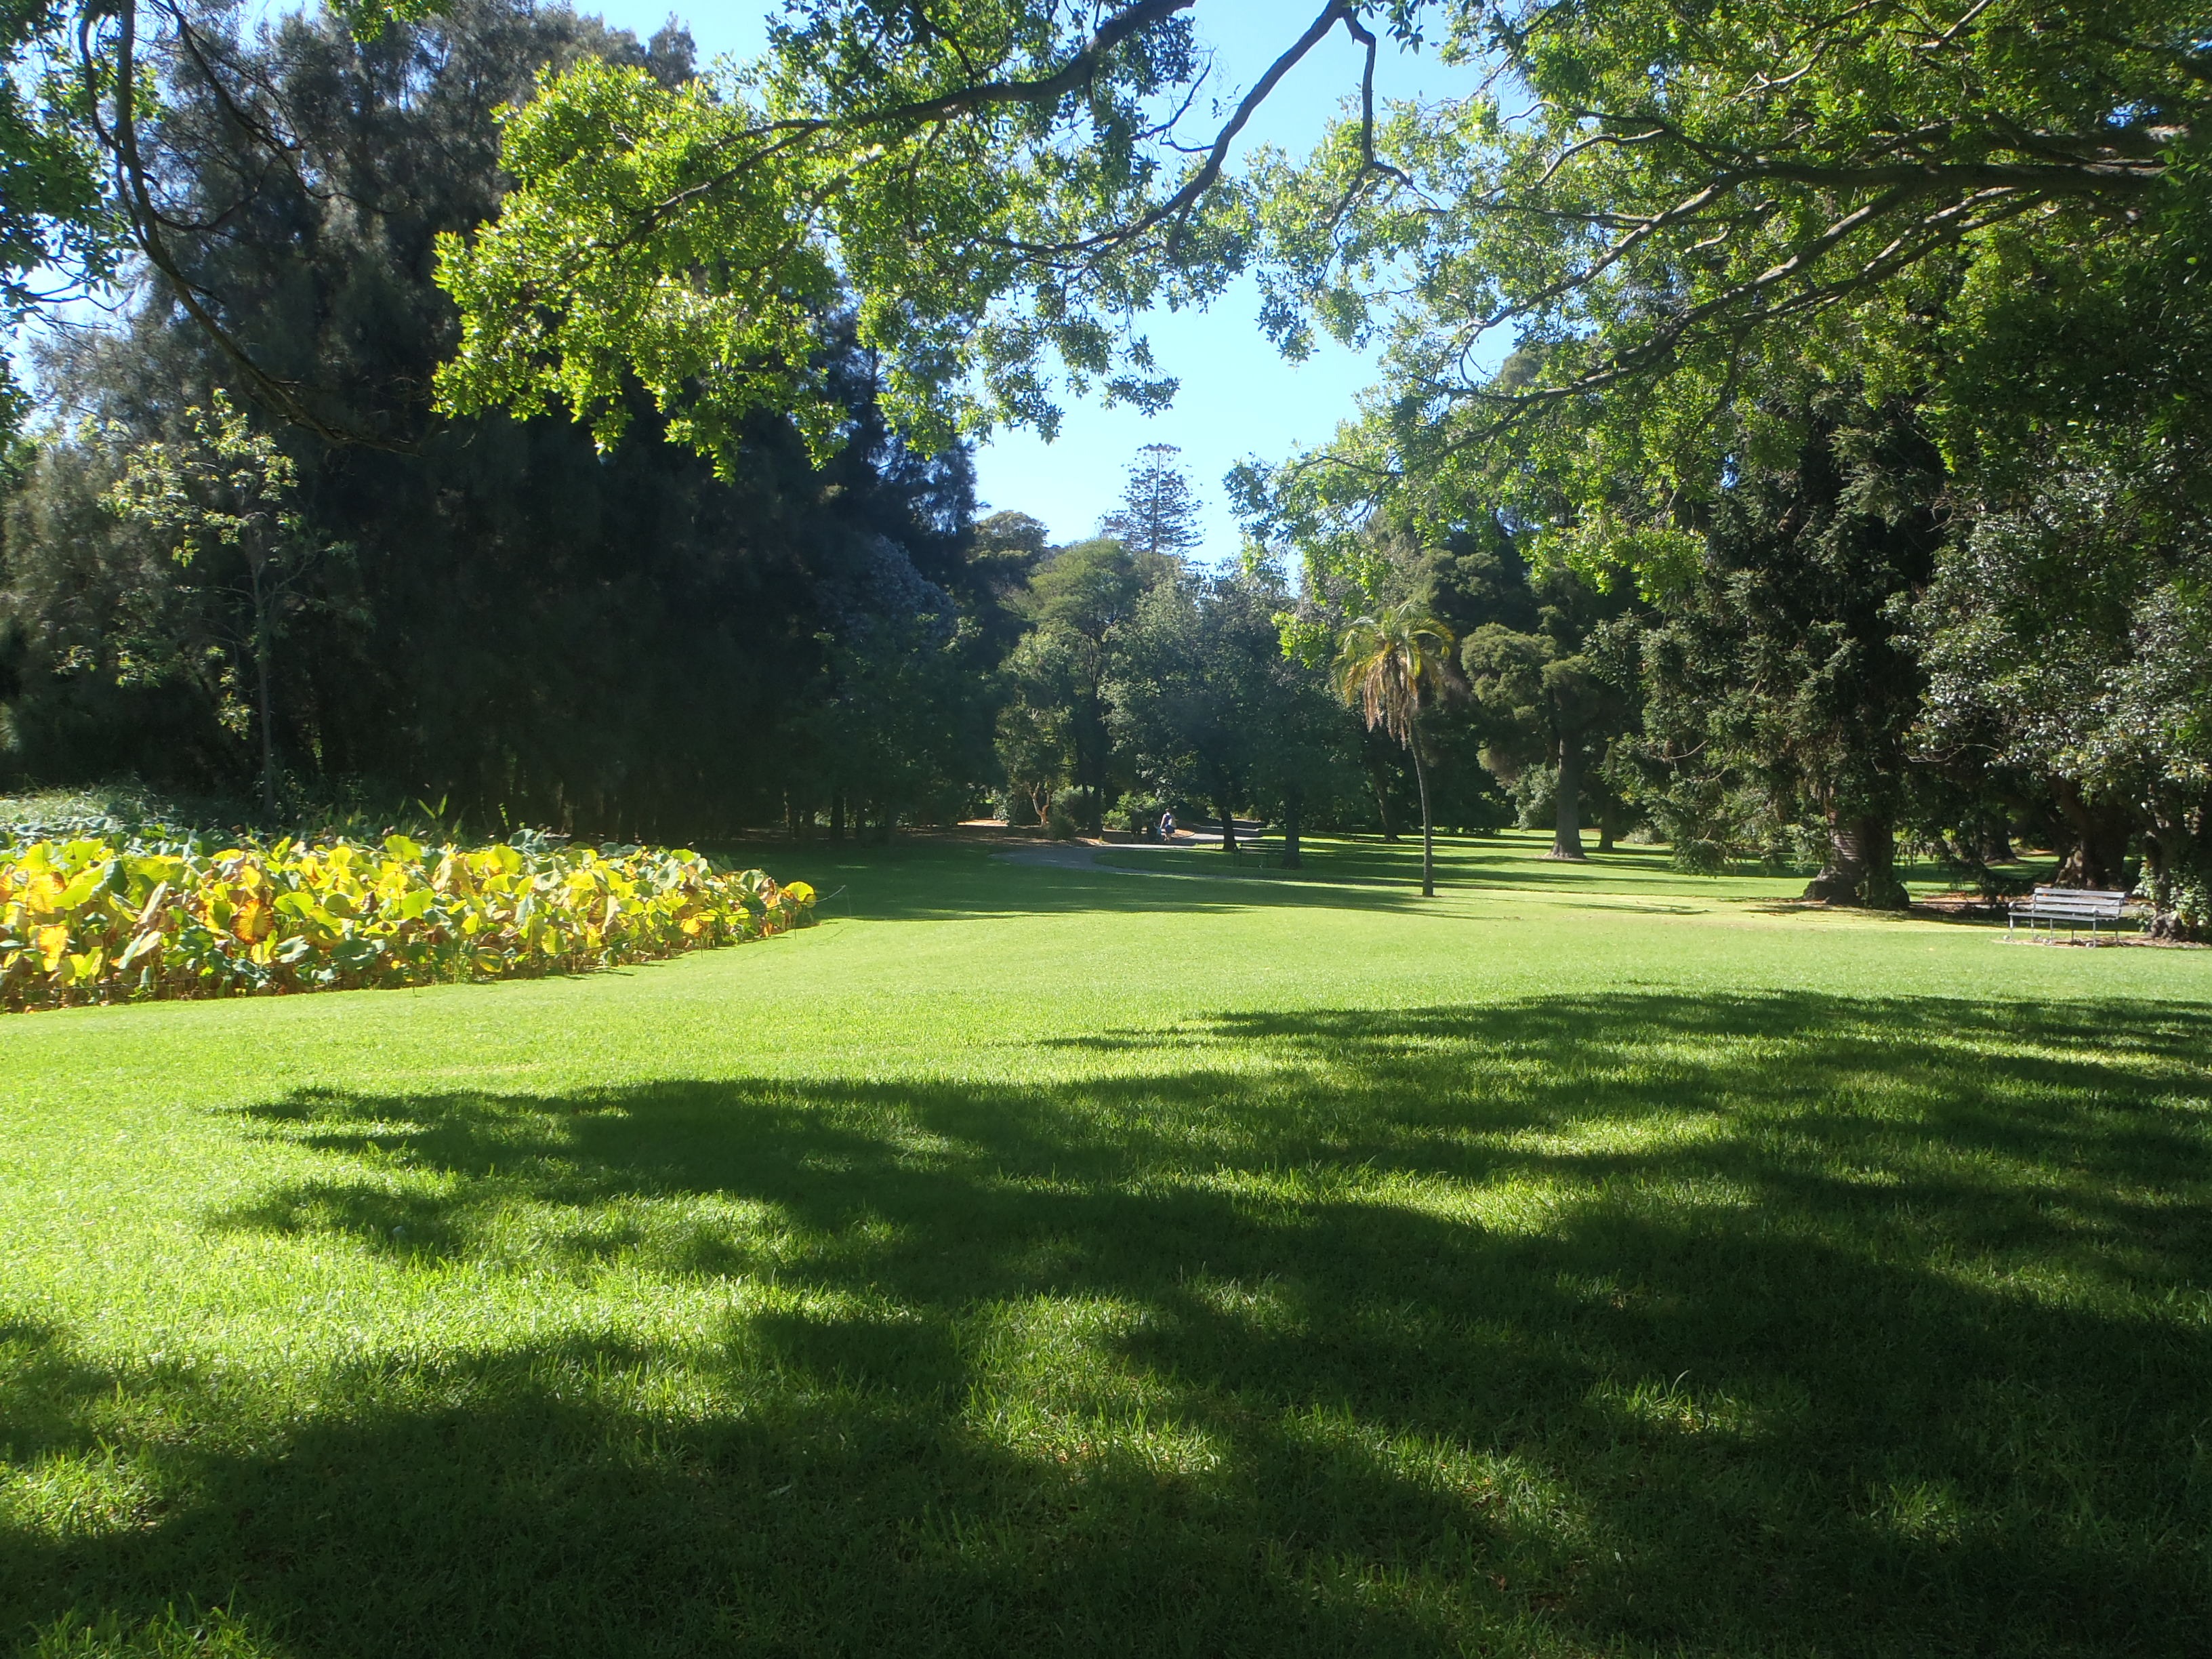
tree, nature, grass, structure, lawn, meadow, flower, green, park, backyard, botany, garden, golf course, lichtspiel, australia, botanical garden, estate, adelaide, yard, landscape architect